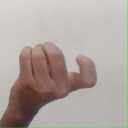
अक्षर: ज